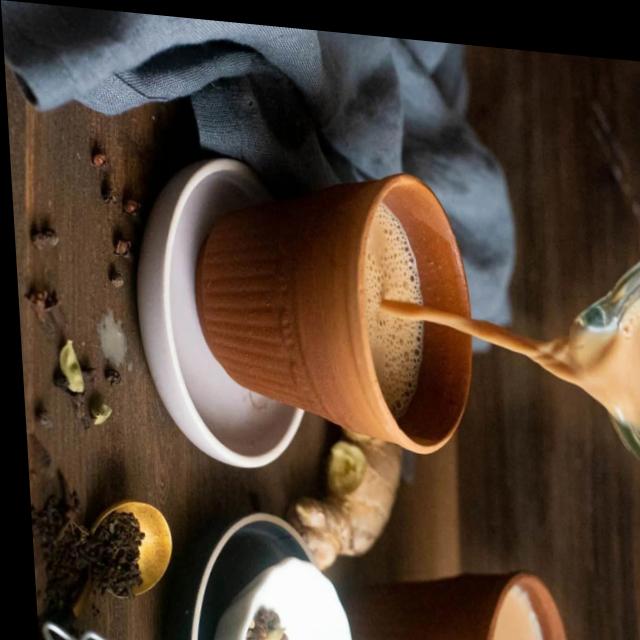
Dish: chai